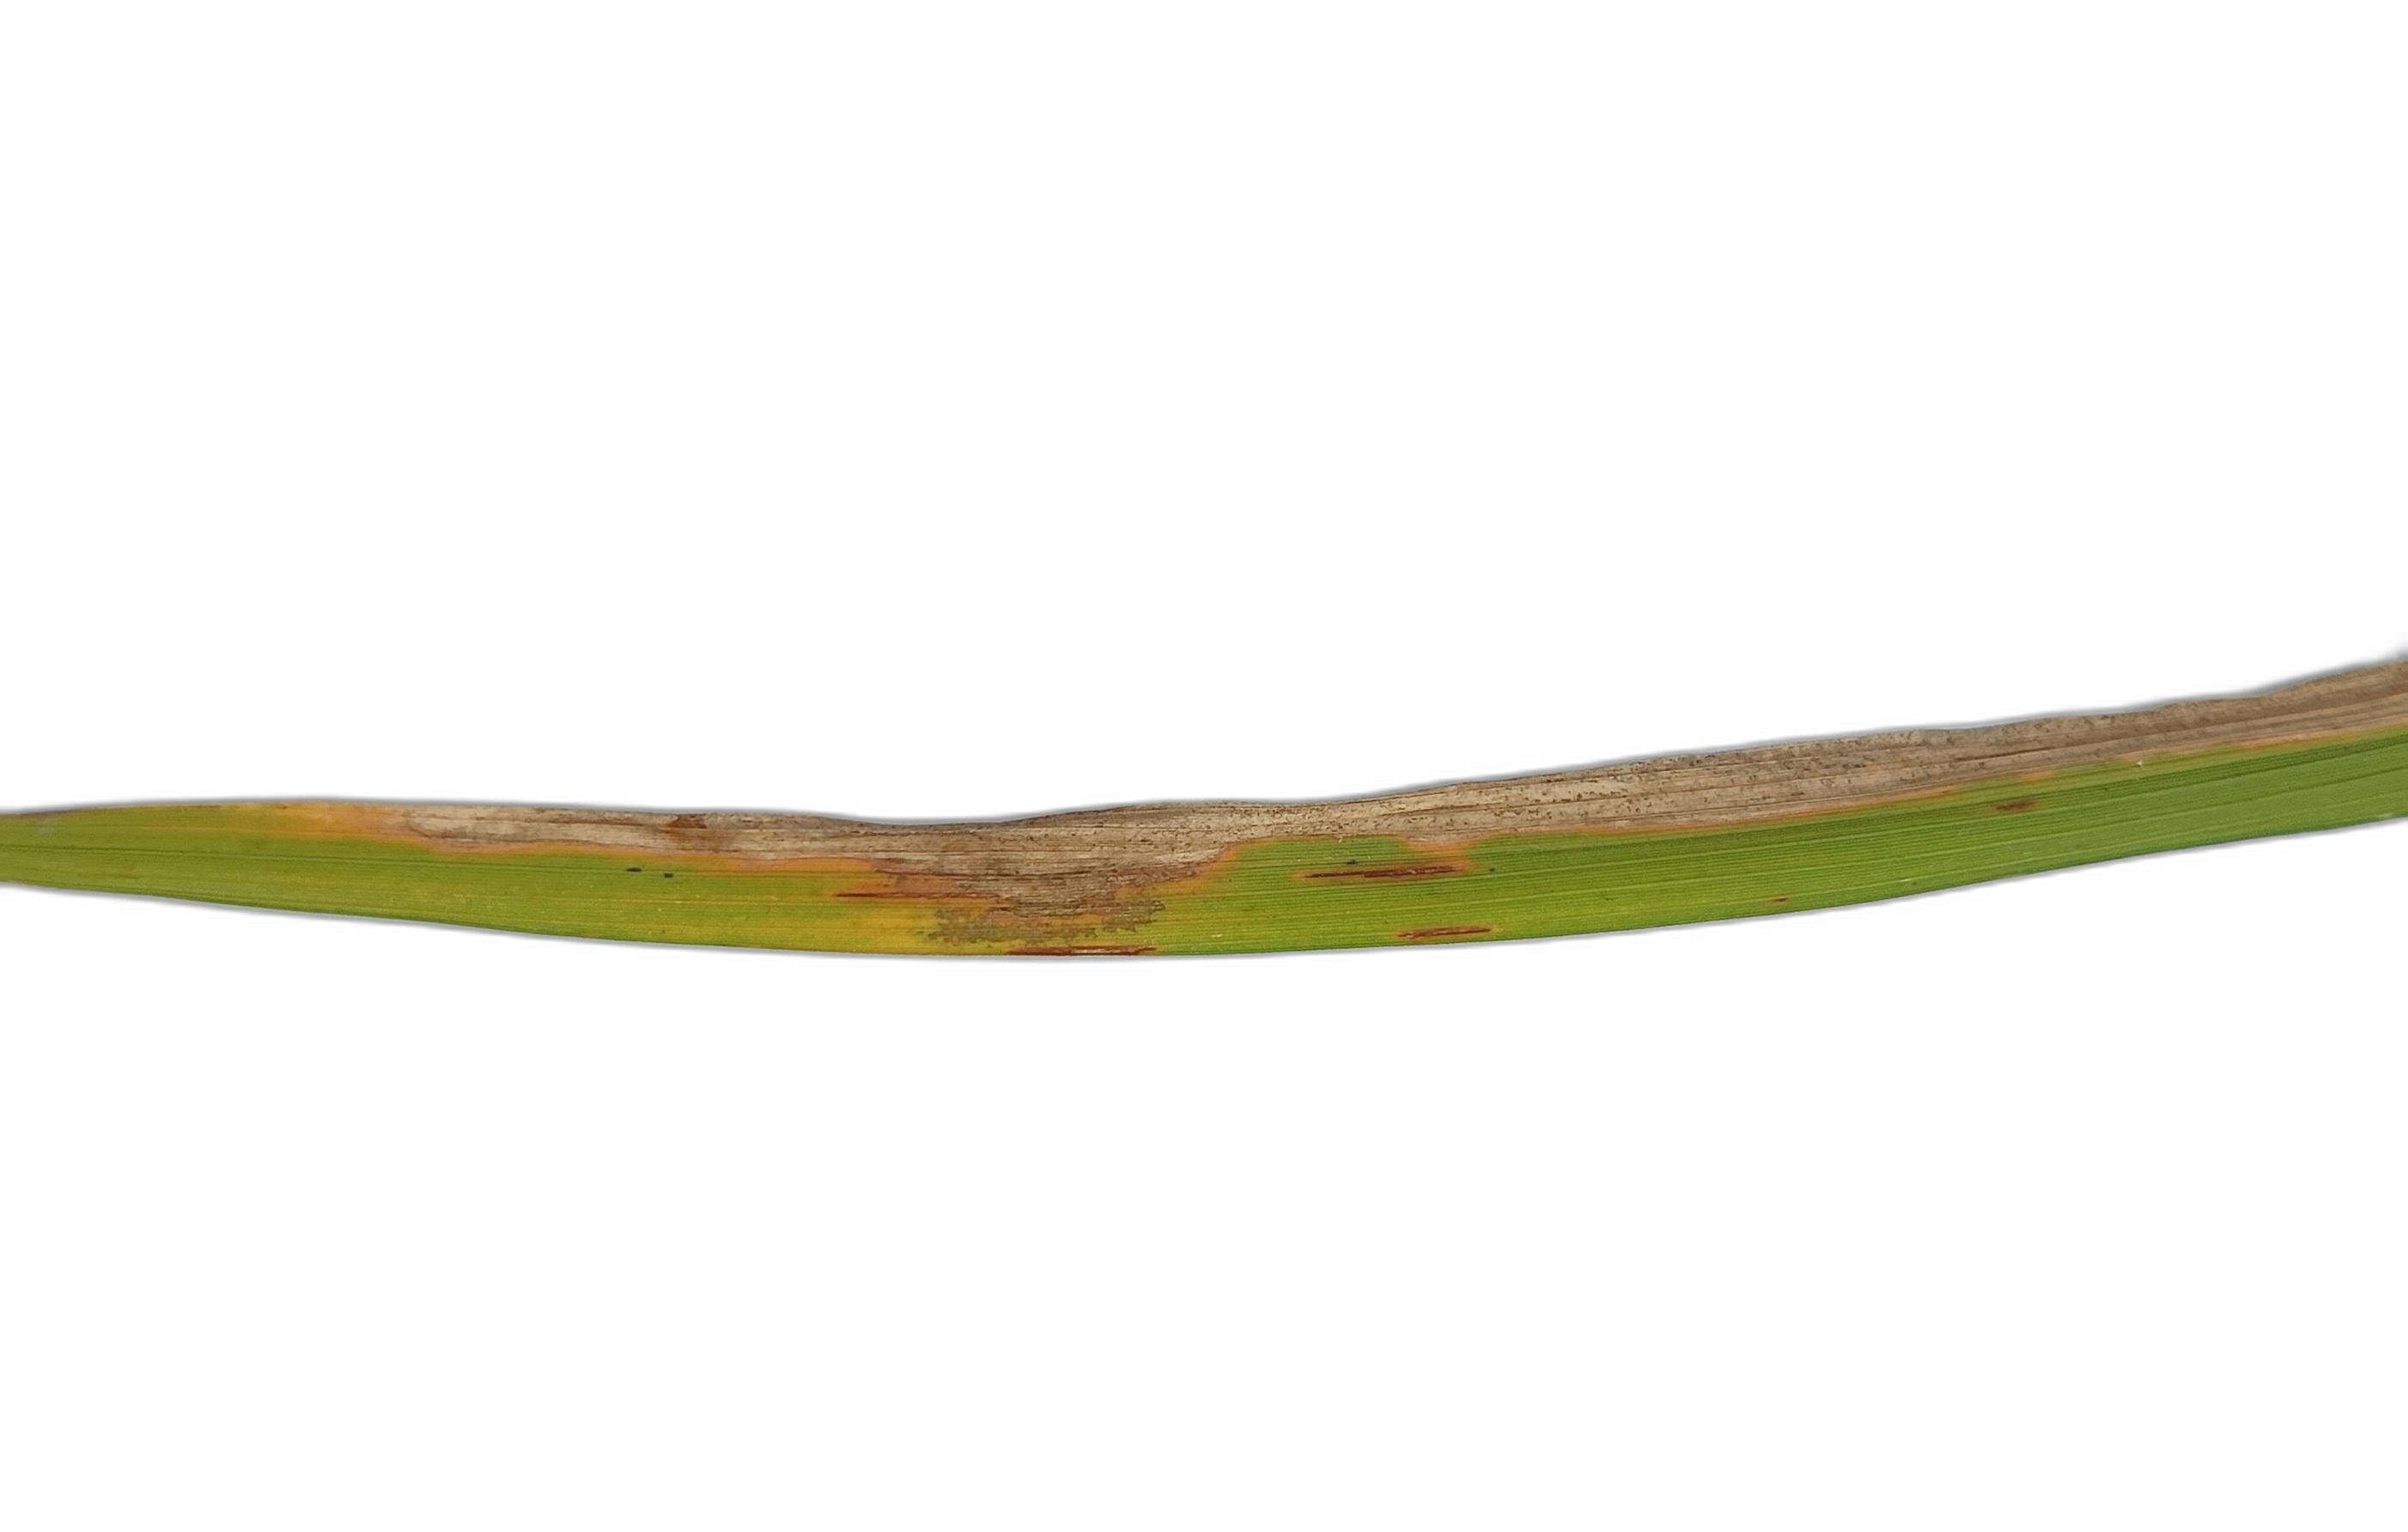
Label: Leaf Scald